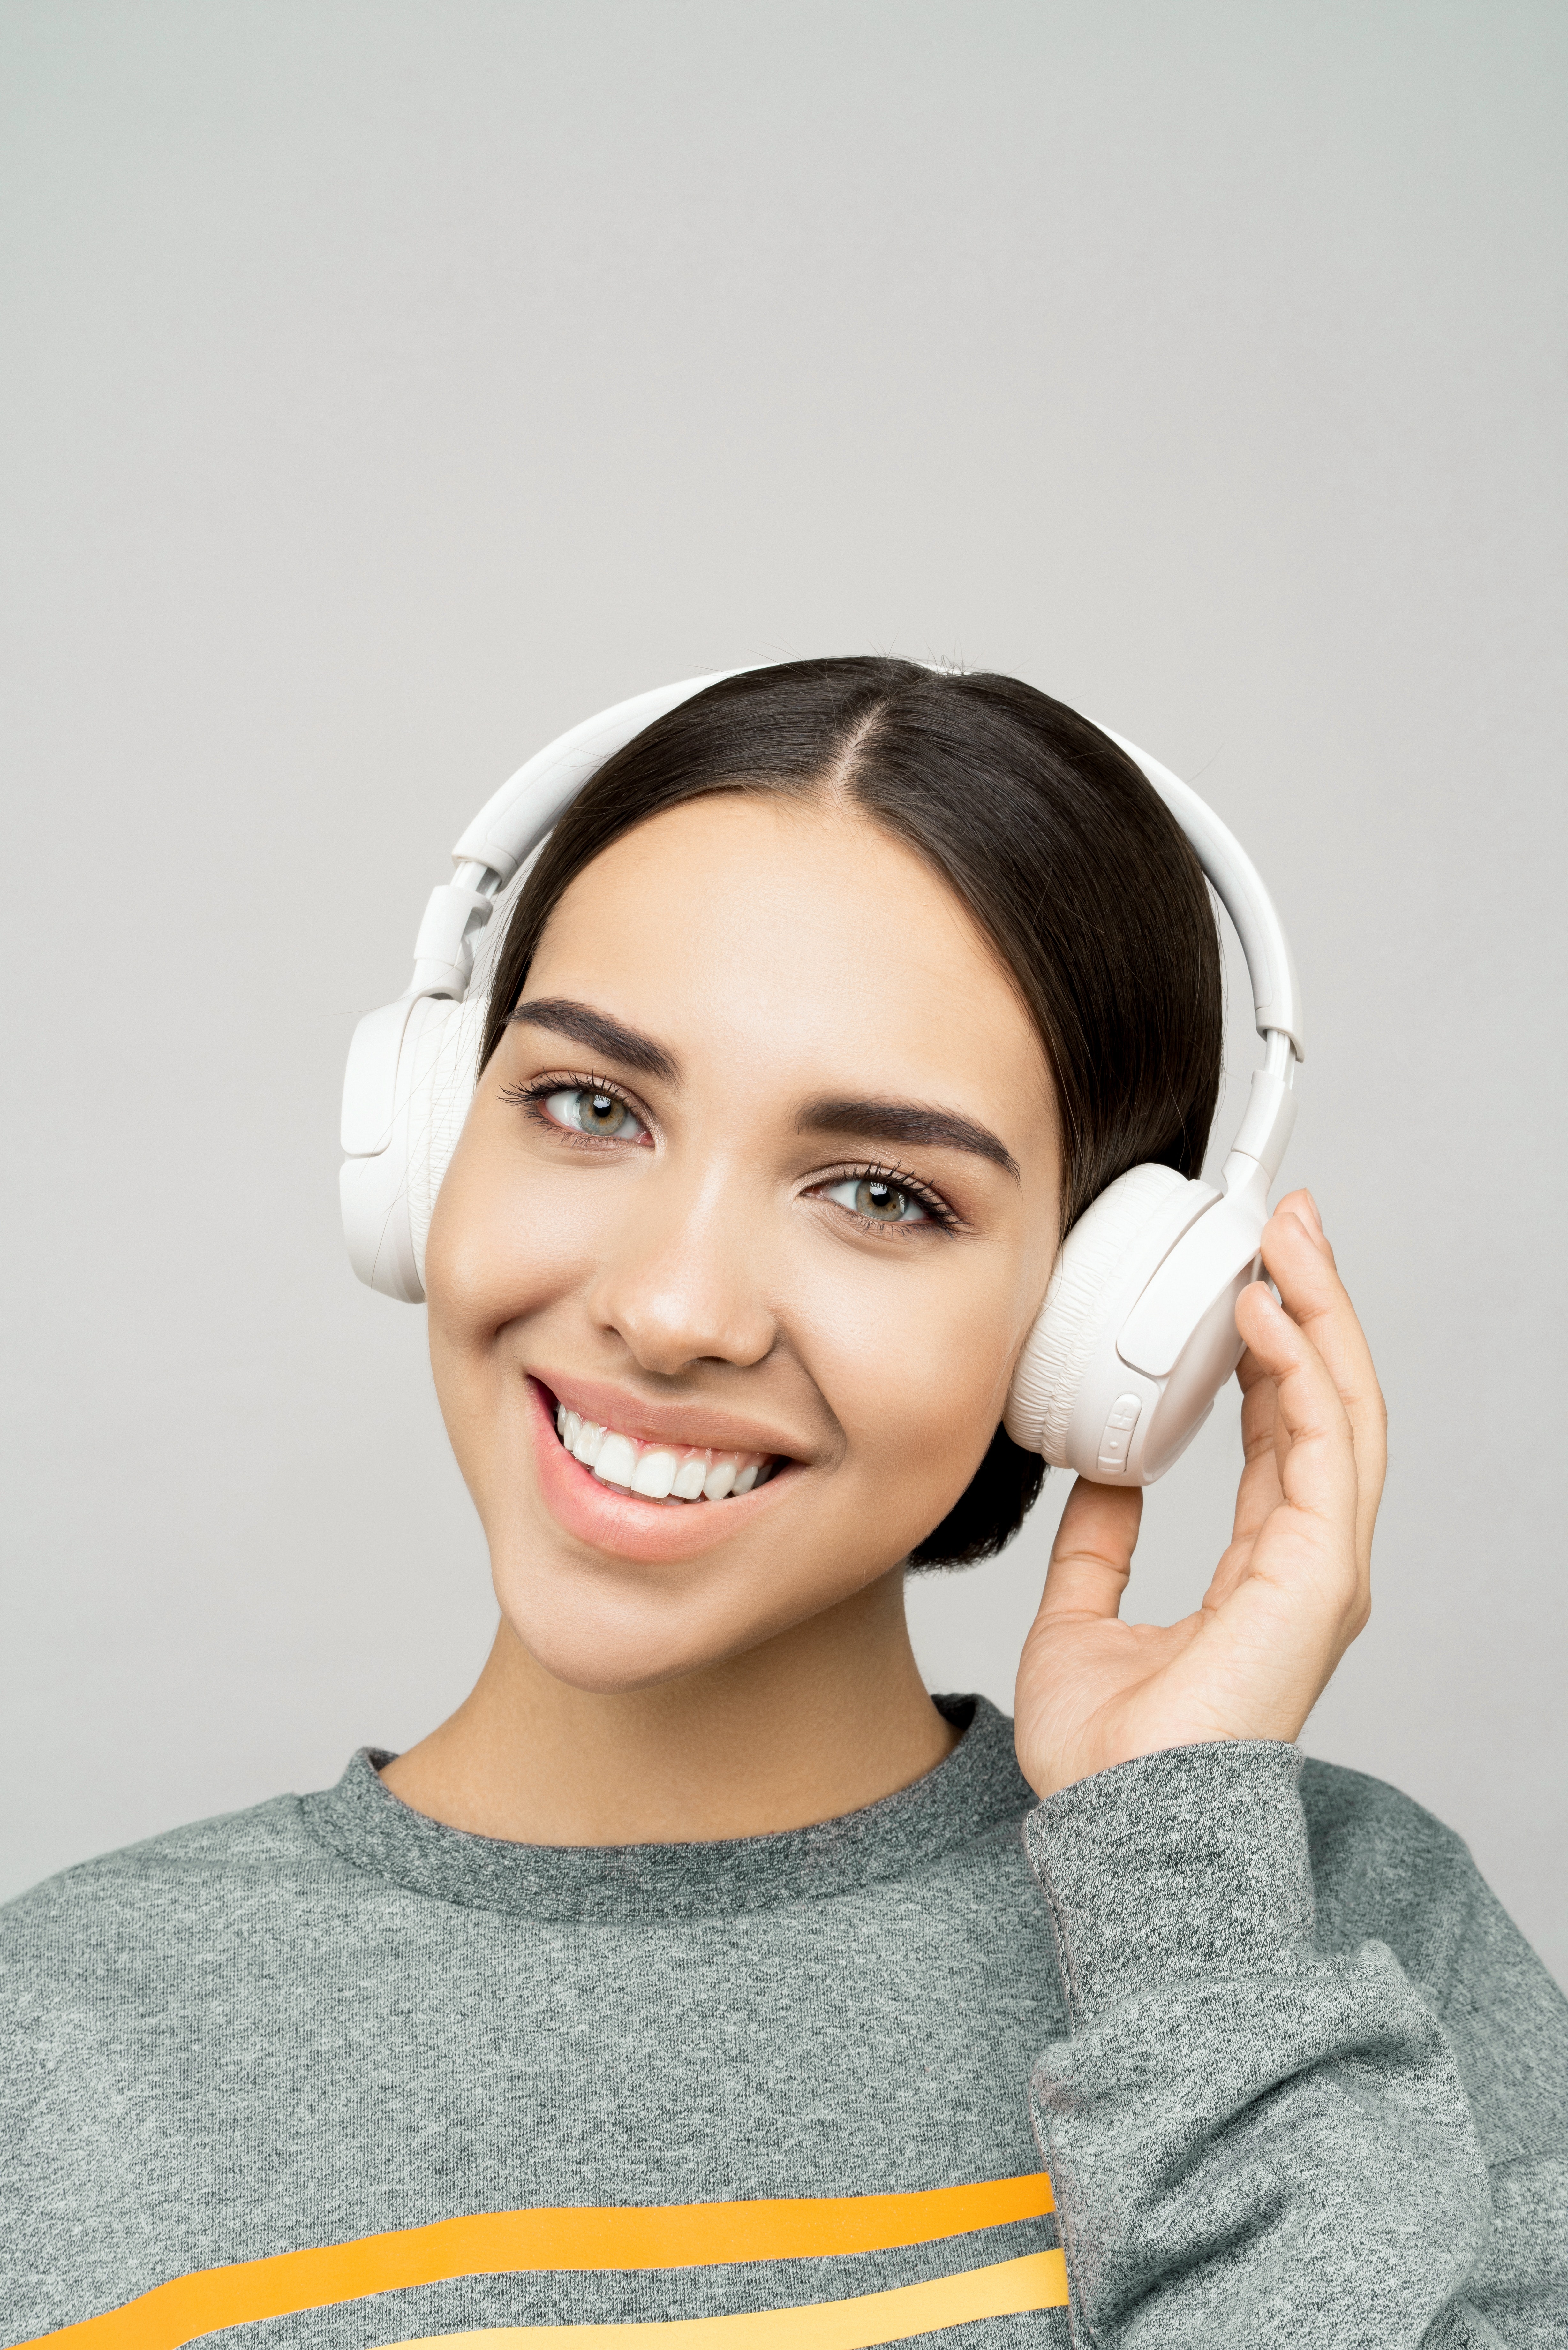
woman, face, hair, skin, audio equipment, eyebrow, headphones, ear, head, beauty, gadget, forehead, cheek, technology, electronic device, hearing, temple, smile, gesture, headset